Sky position (RA, Dec in degrees): 213.588, -0.3038
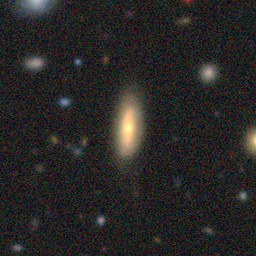
Galaxy morphology: Barred Spiral Galaxies